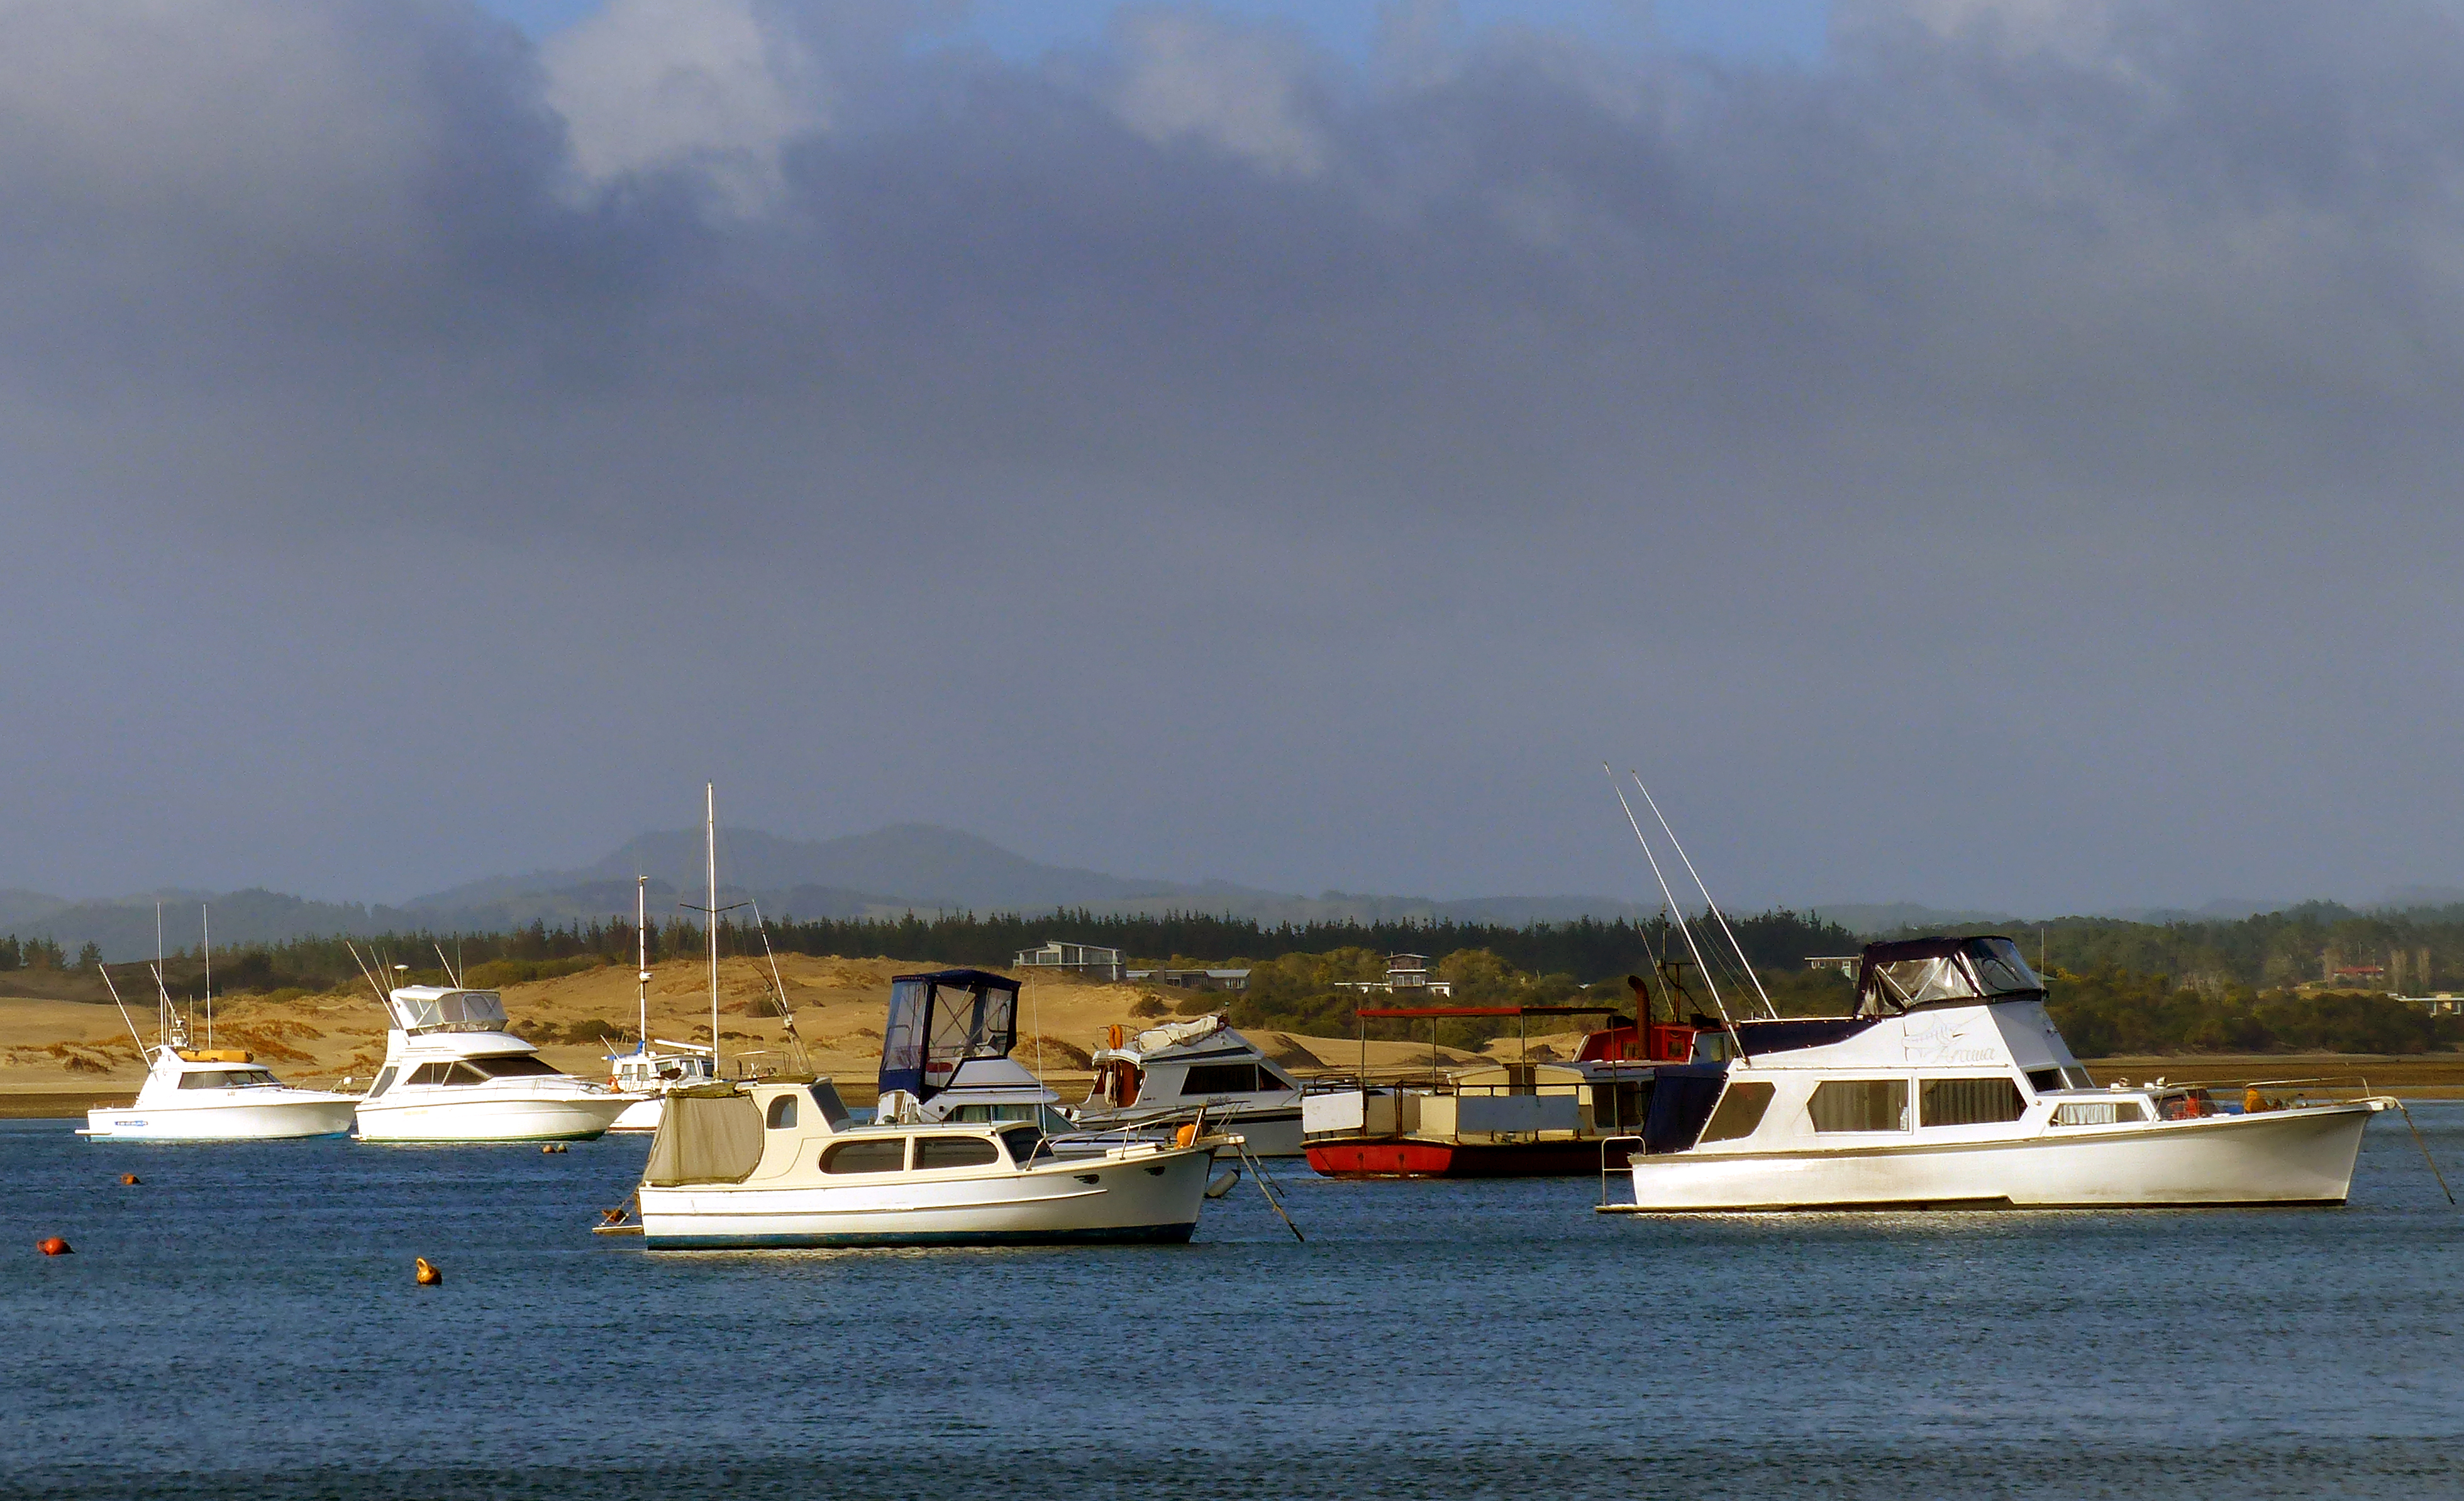
sea, coast, dock, sky, boat, ship, vehicle, mast, yacht, bay, harbor, marina, port, sailboat, clouds, boating, strom, lumixfz200, bridgecamera, northland, anchorage, watercraft, mangawhaiheads, pleasureboats, passenger ship